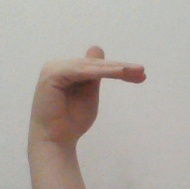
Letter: khaa